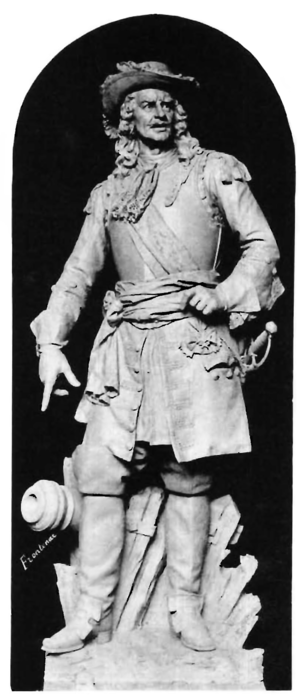
Reproduction d'une photographie de la version en plâtre de la statue de Frontenac réalisée par Louis-Philipe Hébert. [1] La version en bronze de la statue a été installée en 1890 et orne la façade de l’Hôtel du Parlement à Québec.
Louis de Buade, comte de Frontenac et de Palluau, né le 12 mai 1622 au château de Saint-Germain-en-Laye et mort le 28 novembre 1698 à Québec, est un militaire et administrateur français. Nommé à deux reprises gouverneur de la Nouvelle-France par le roi de France Louis XIV, il développe la colonie et la défend contre les attaques anglaises, notamment lors de la bataille de Québec en 1690.